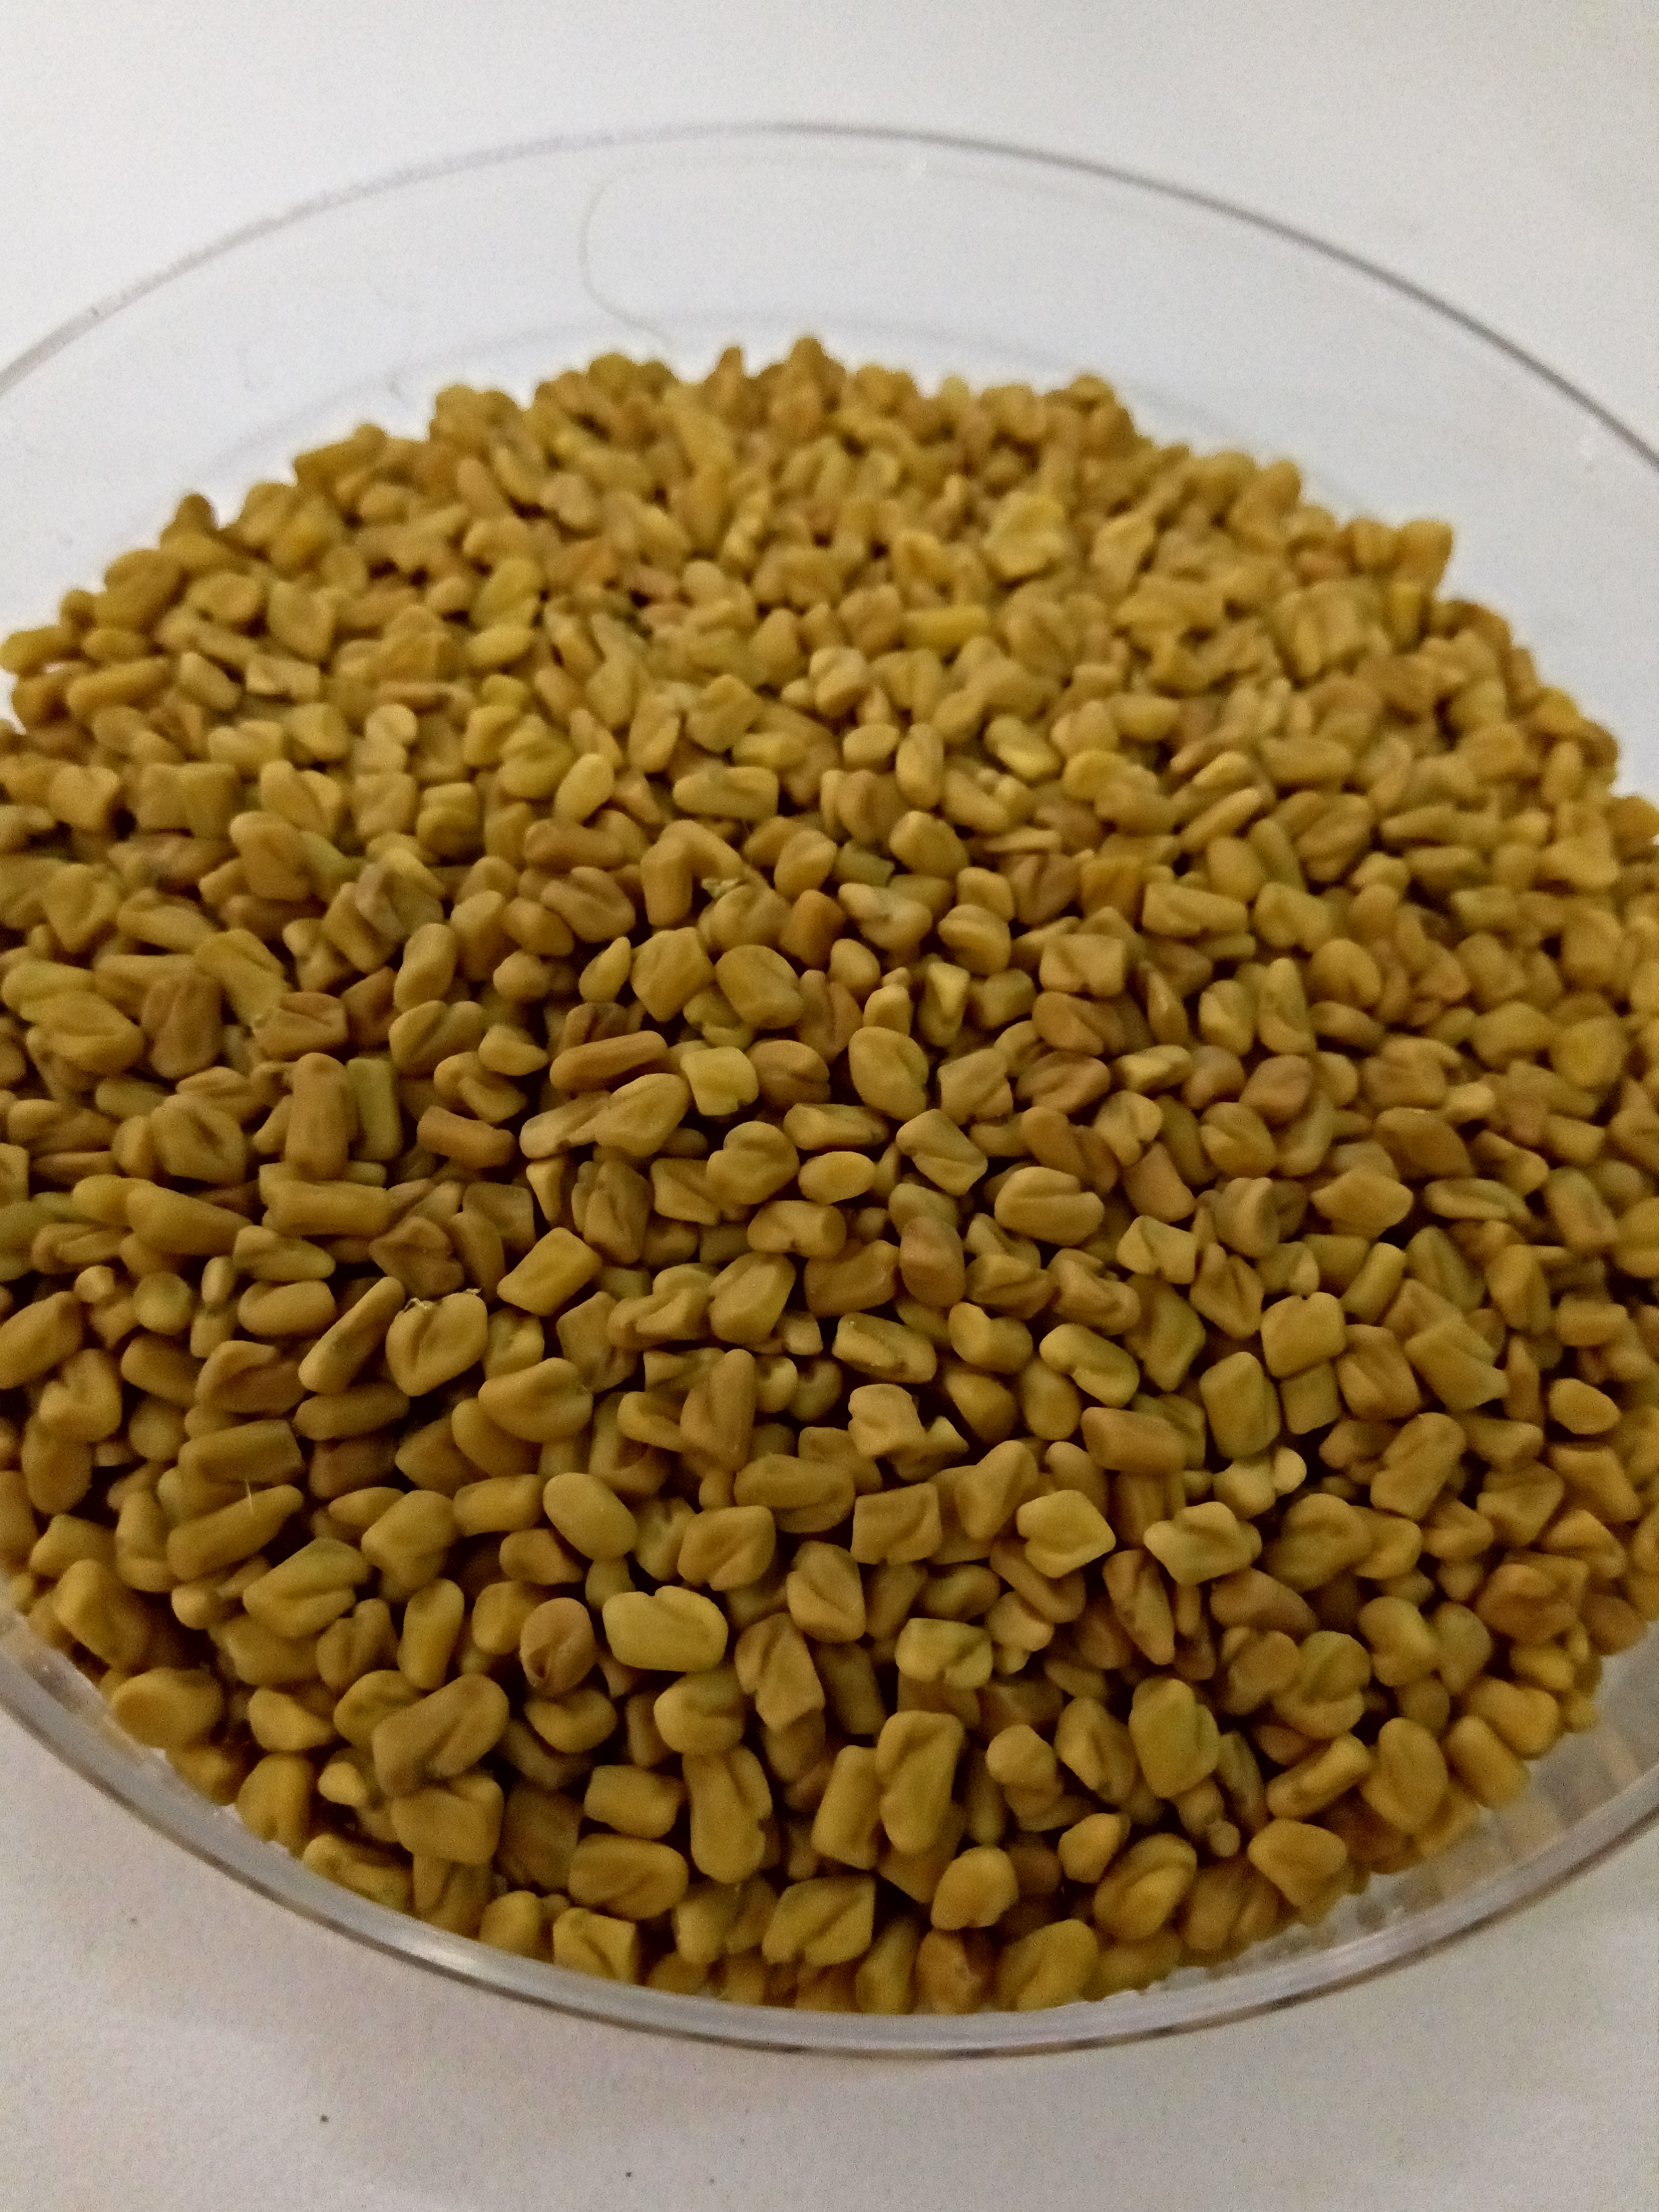
Rice seed variety: Unknown